Imperator-class ocean liner

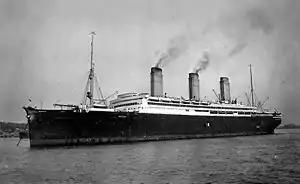
SS "Imperator"

The "Imperator"-class was a series of three large ocean liners designed and built for the Hamburg America Line (HAPAG). Envisaged by HAPAG chairman, Albert Ballin, the three ships - , launched in 1912; , launched in 1913; and , launched in 1914 - each displaced over 50,000 tons, with each successively holding the title of the world's largest passenger ship. "Vaterland" was seized by the United States during the First World War, while "Imperator" and "Bismarck" were turned over to the Allies as reparations following the war's end.